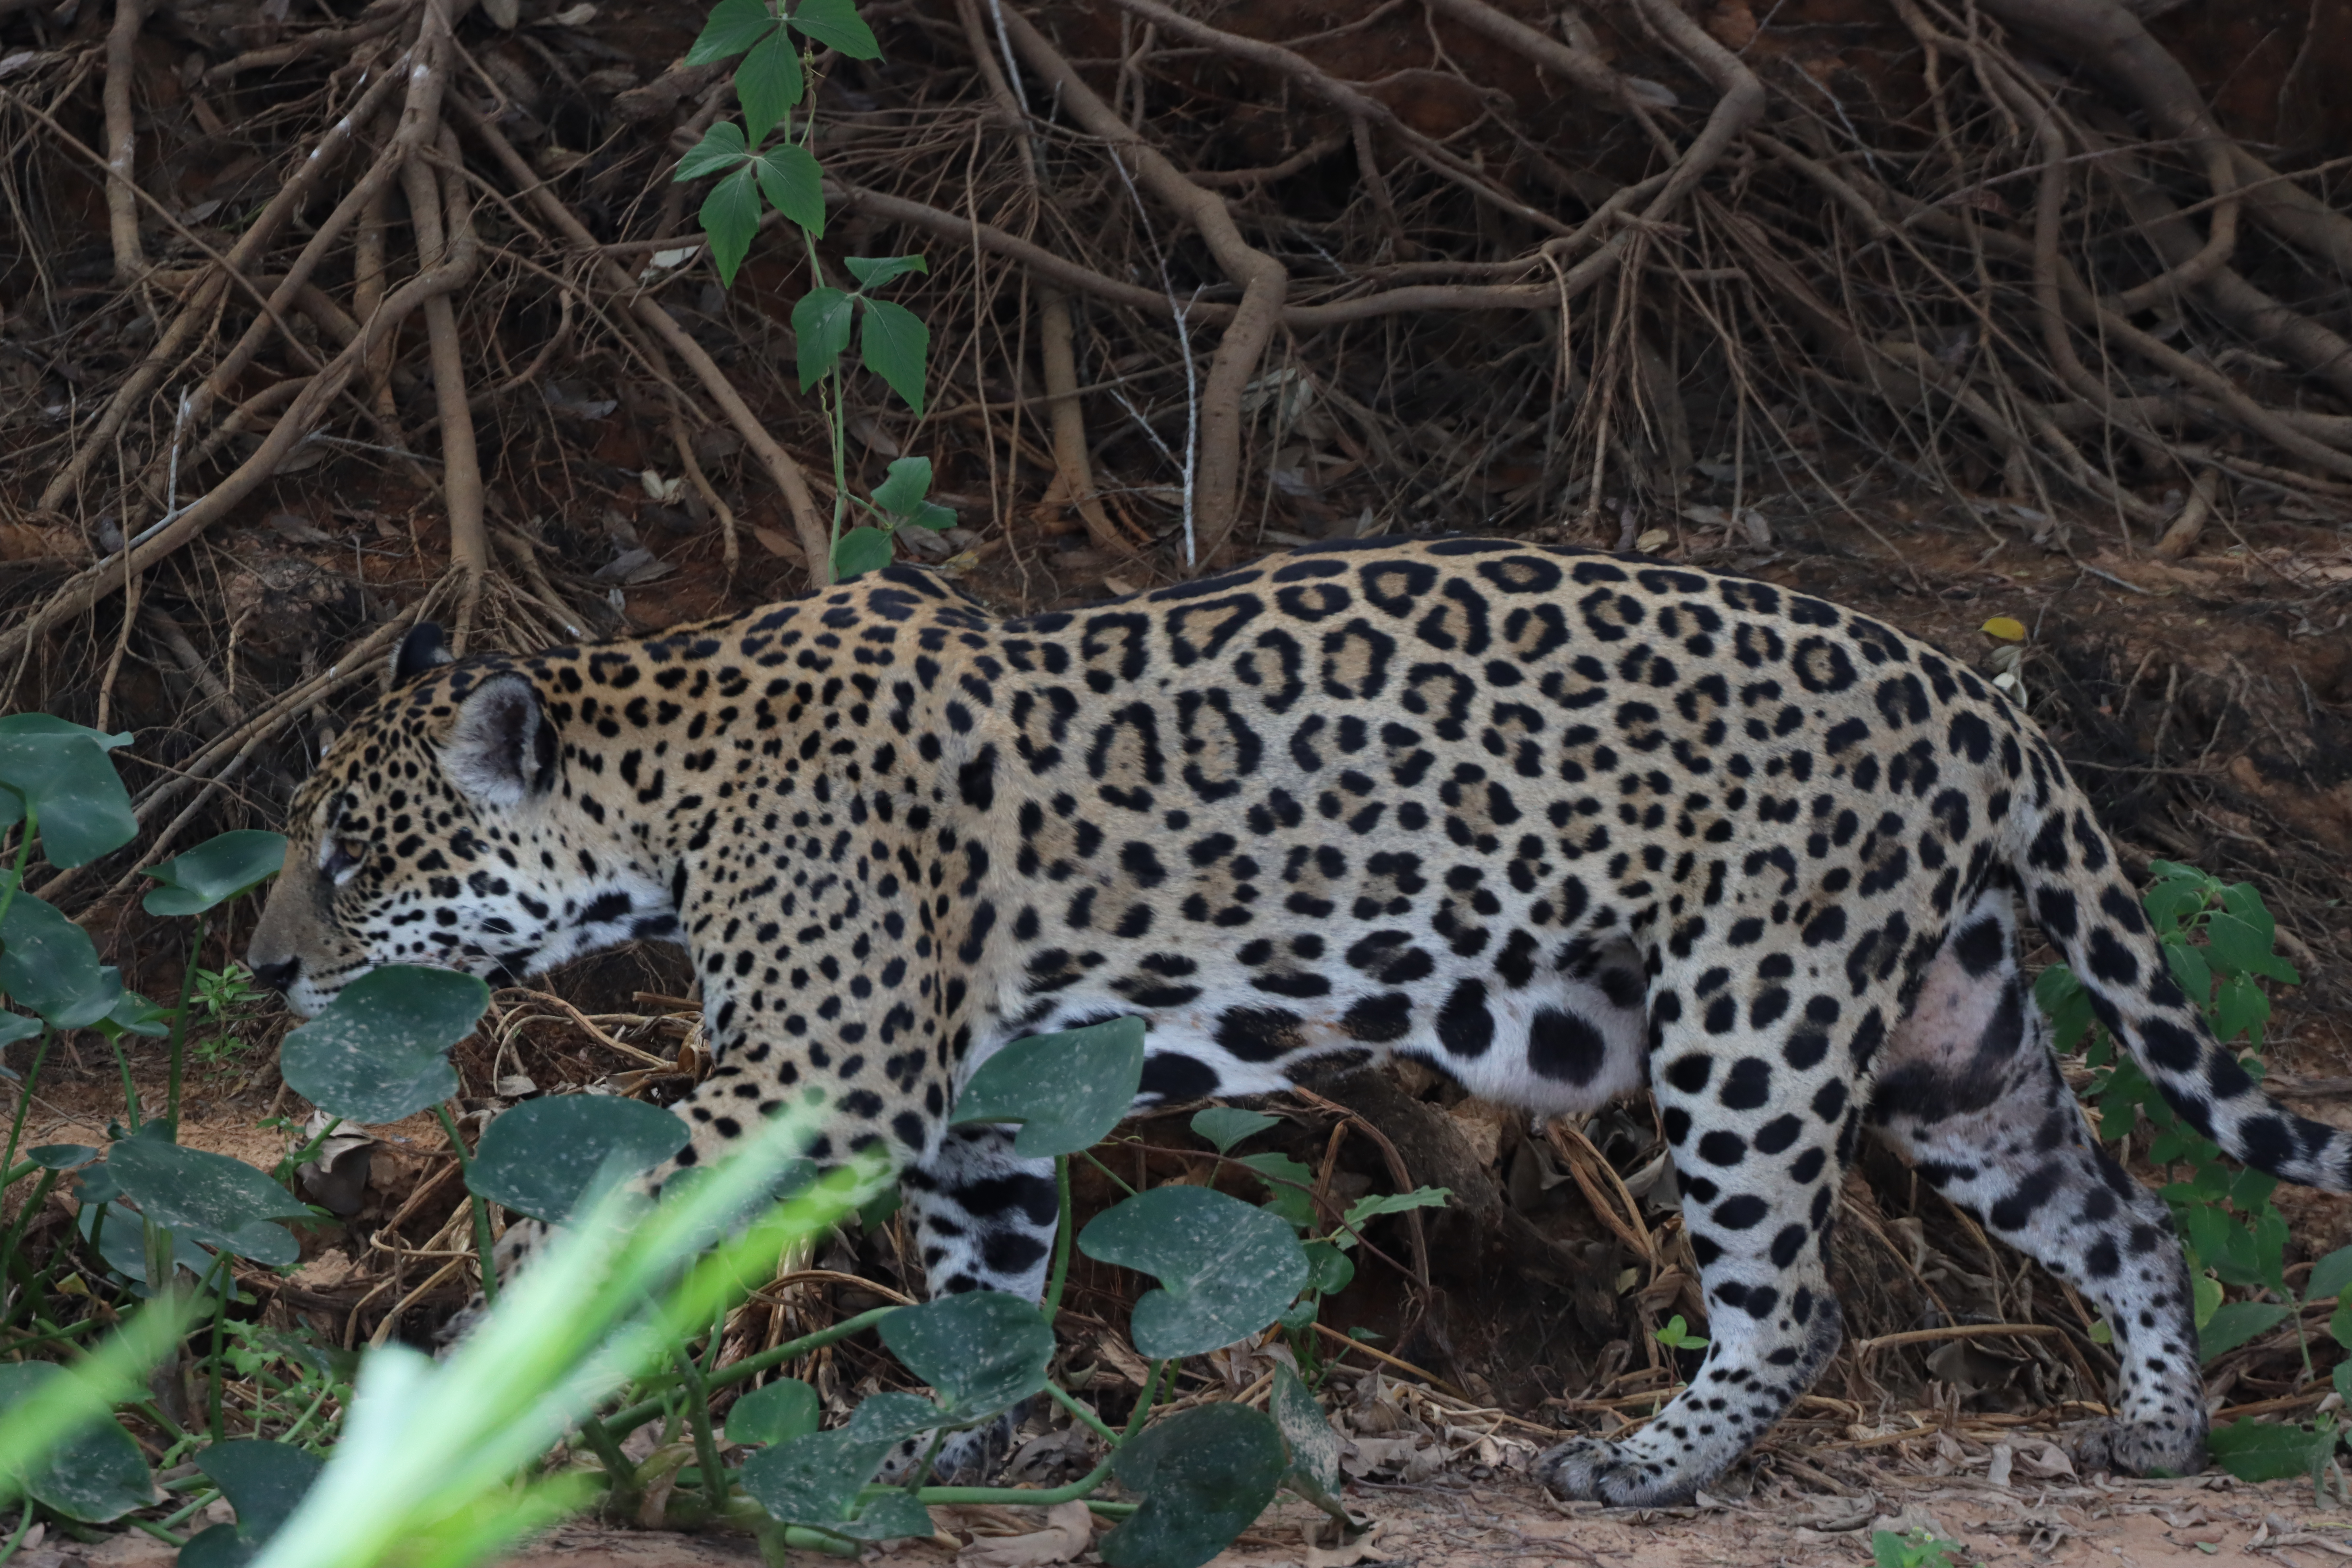
Jaguar: Jaju